Bernardo Putairi

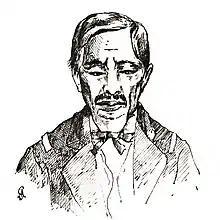

Bernardo Putairi (died 1 January or 7 January 1889) was the Prince Regent of the island of Mangareva, and other Gambier Islands including Akamaru, Aukena, Taravai and Temoe from 1873 to 1881. He served as regent and de facto monarch during the interregnum period when the royal succession of Mangareva was in doubt and after the death of the last royal heir became the last monarch of the island kingdom. His name is often written Putaïri or Putairï in French sources.